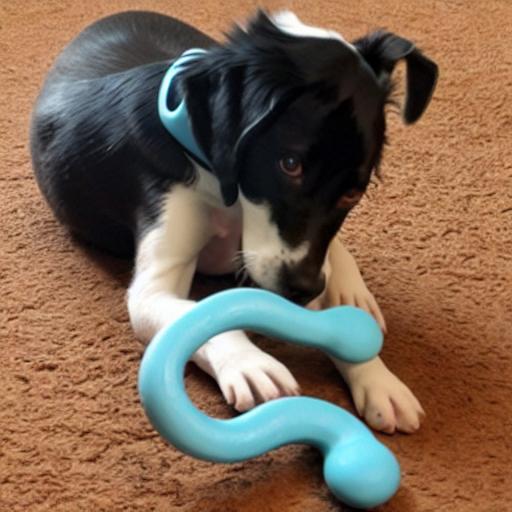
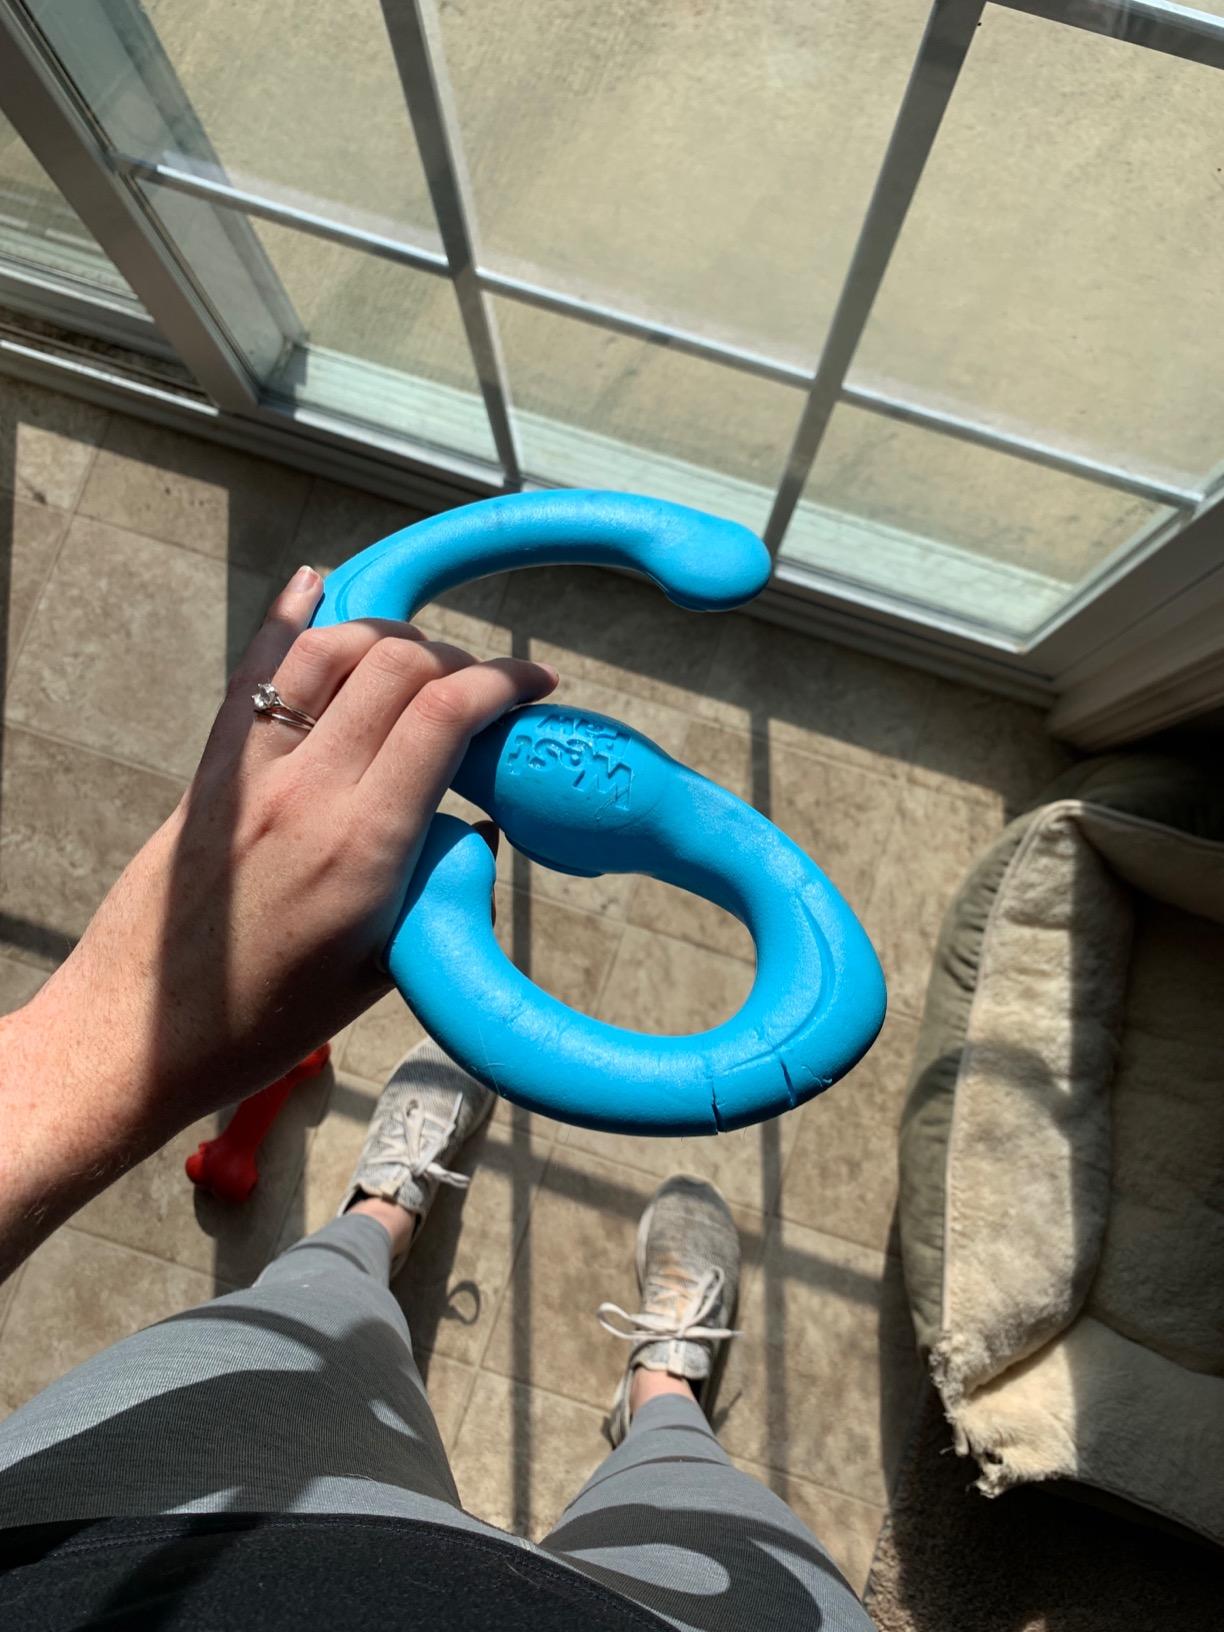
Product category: items_toy
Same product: no